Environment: real
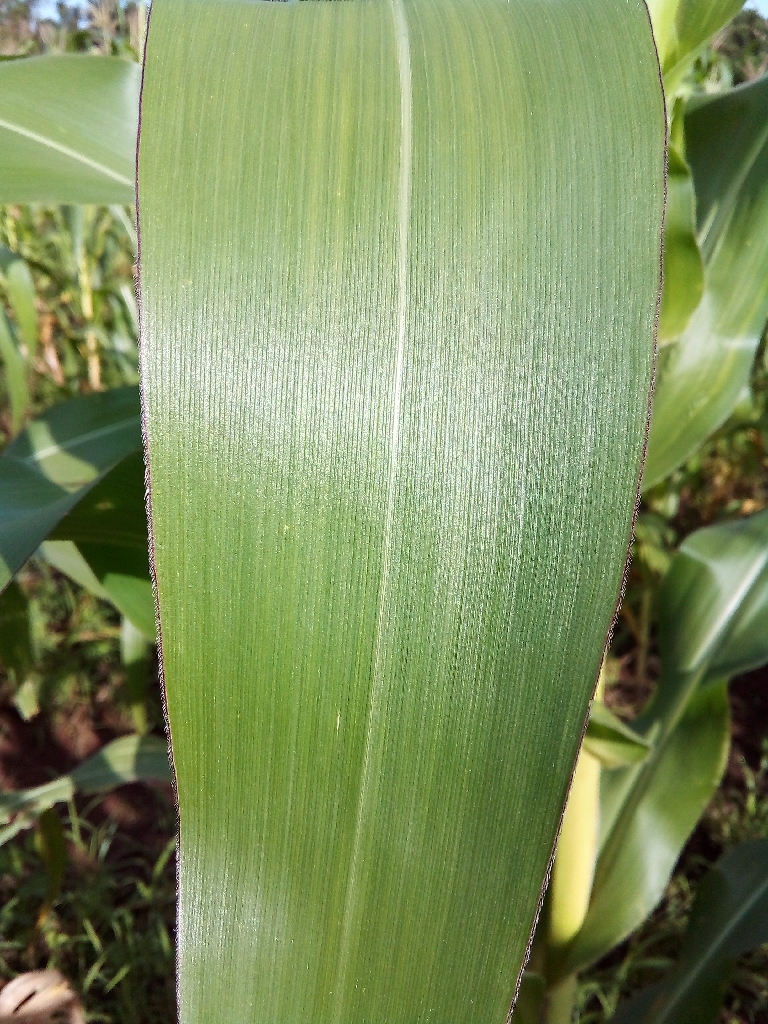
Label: healthy